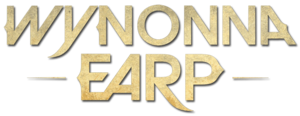
Logo de la série.
Wynonna Earp est une série télévisée canado-américaine développée par Emily Andras et diffusée aux États-Unis depuis le 1ᵉʳ avril 2016 sur Syfy et au Canada depuis le 4 avril 2016 sur CHCH-DT pour la première saison puis sur Space.